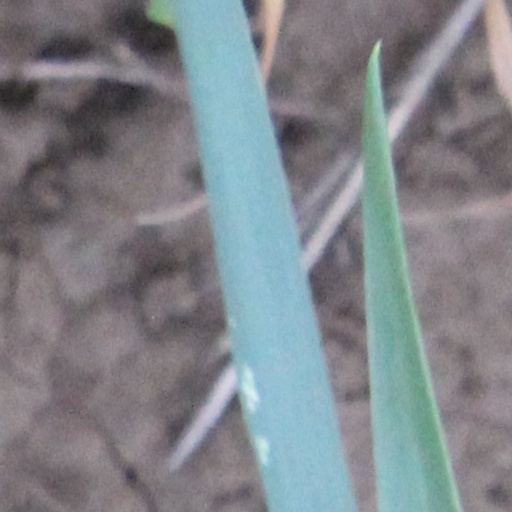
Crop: wheat